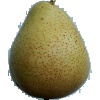
Label: Pear Forelle 1